Sheryl McCollum

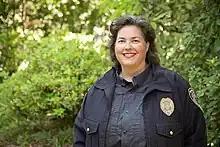
McCollum in StyleBlueprint, 2018.

Sheryl "Mac" McCollum is an American crime analyst, college professor, author, and founder and director of the non-profit Cold Case Investigative Research Institute based in Atlanta, Georgia, and a crime scene analyst for a CBS affiliate.